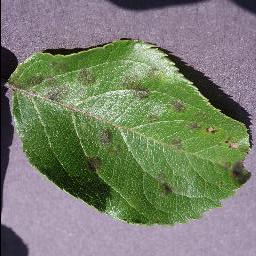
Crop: apple
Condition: scab